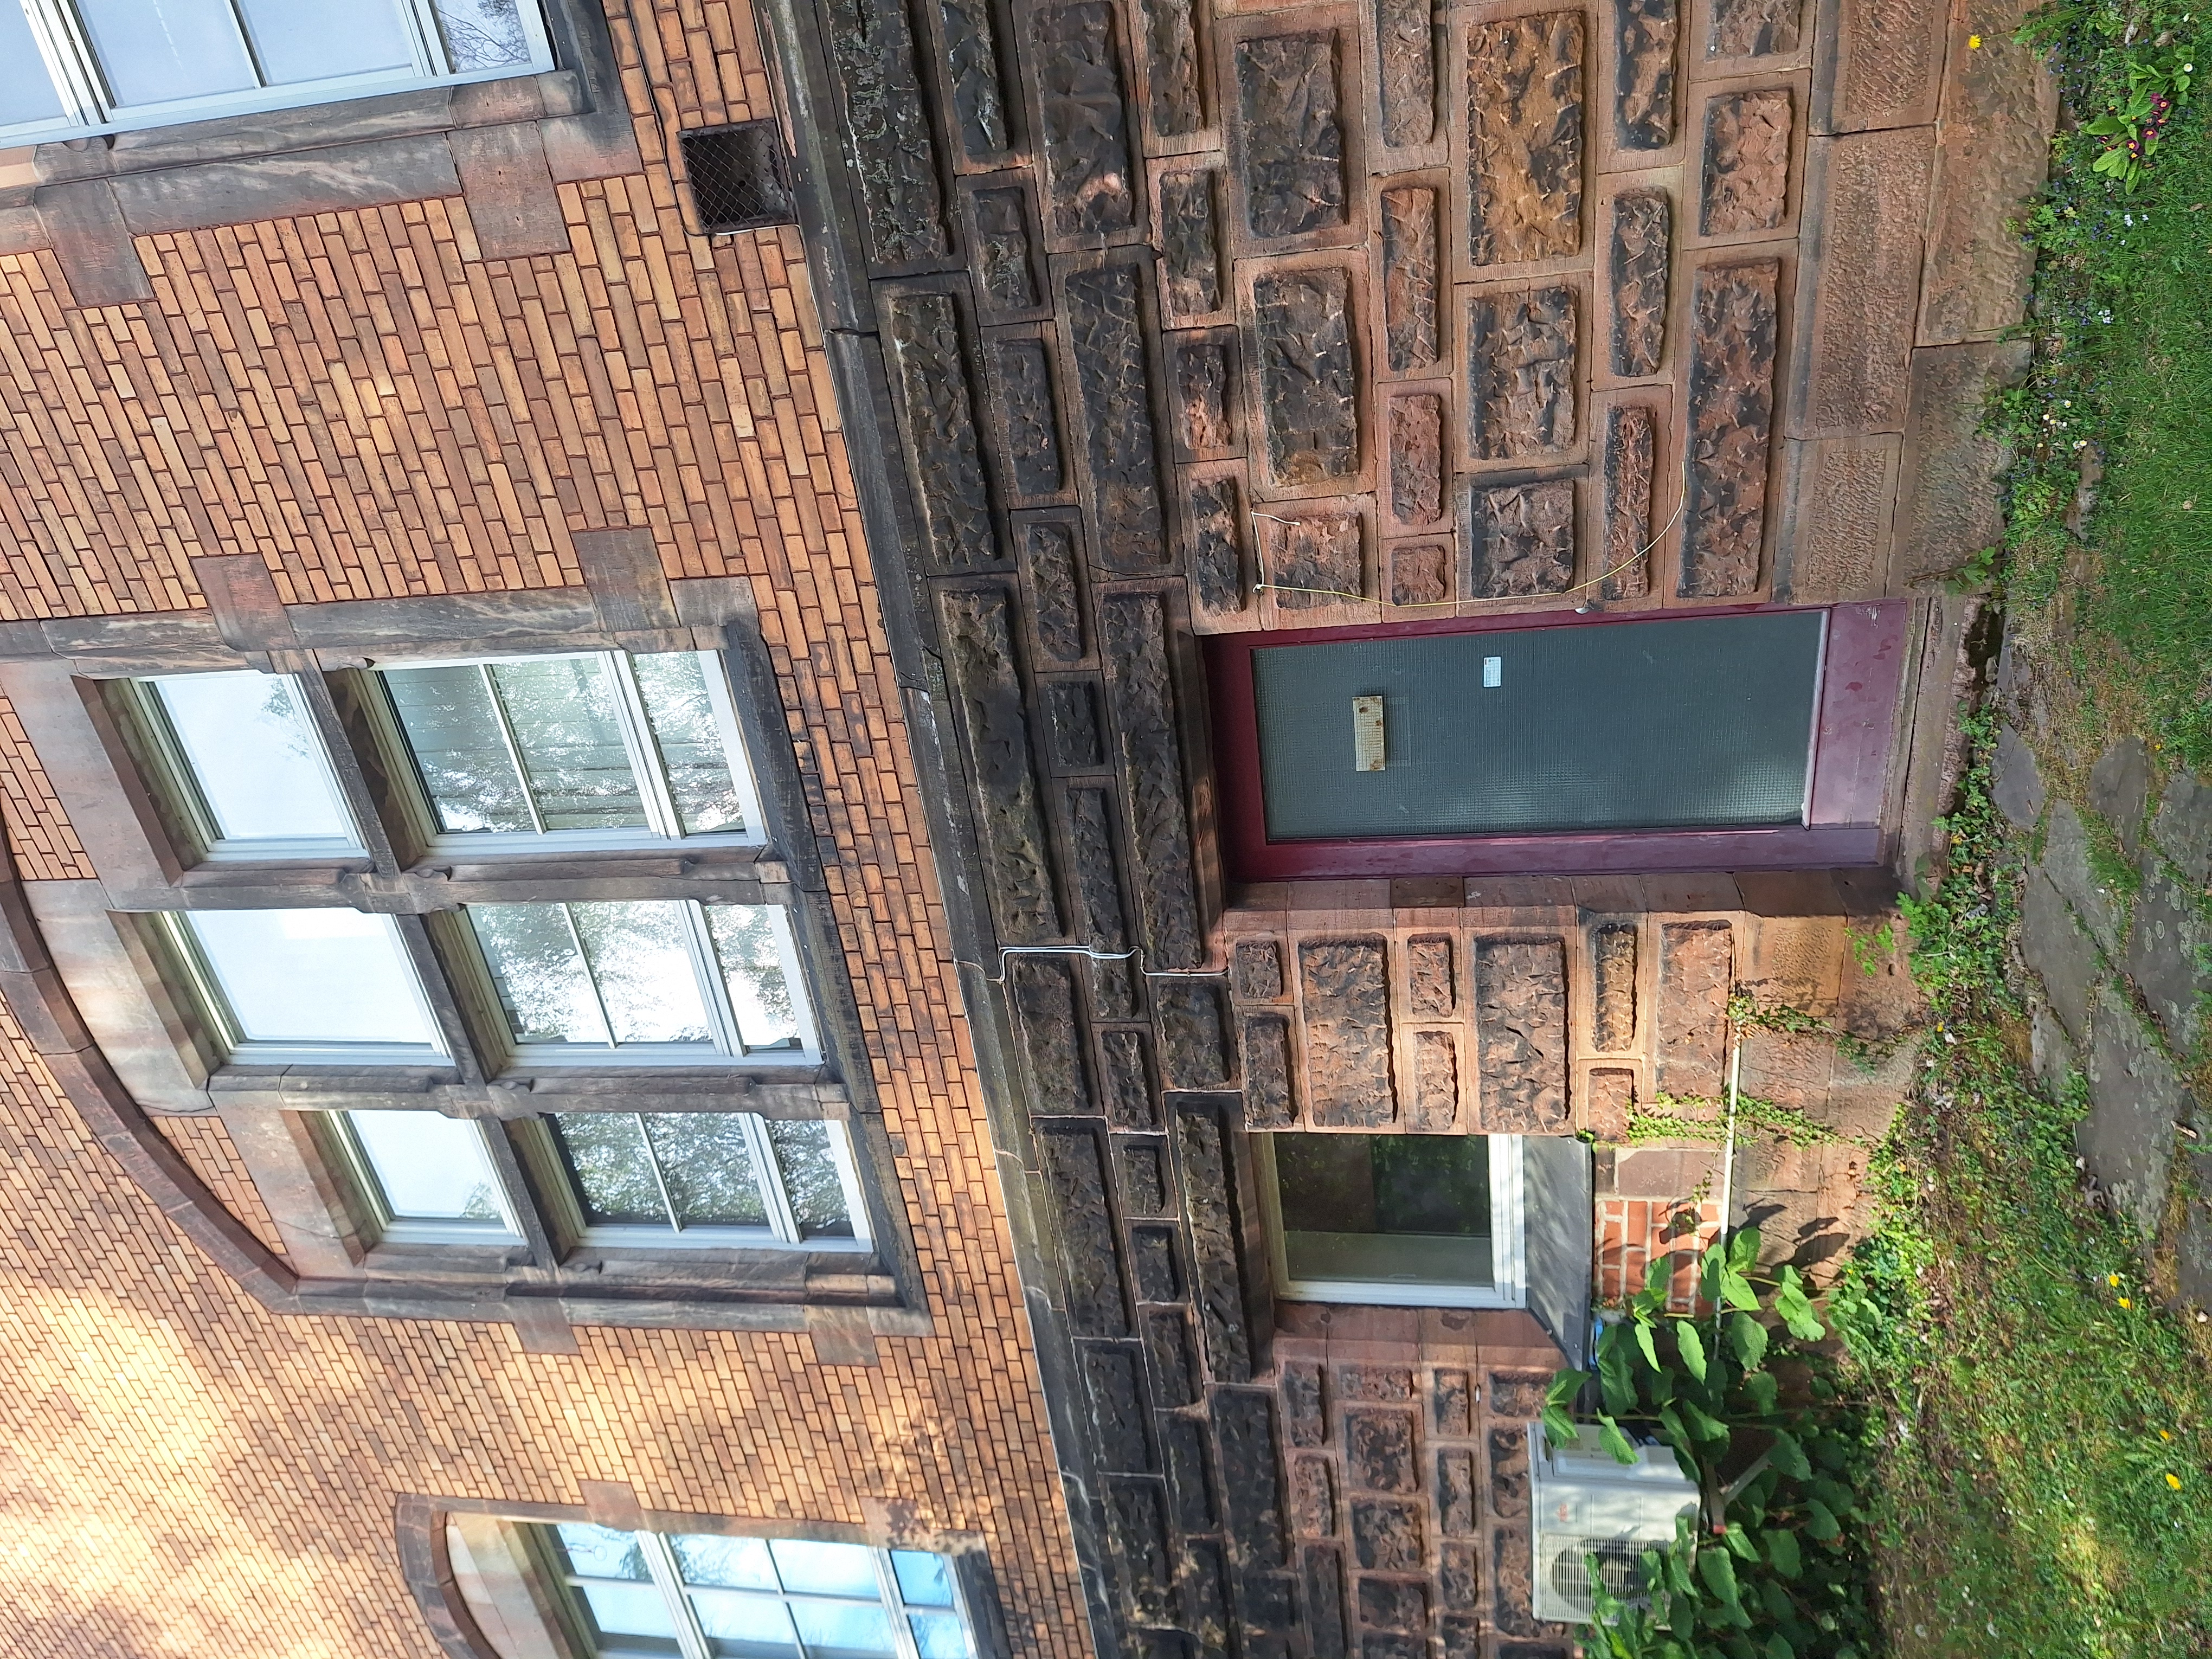
Building: Robert-Koch-Straße 6